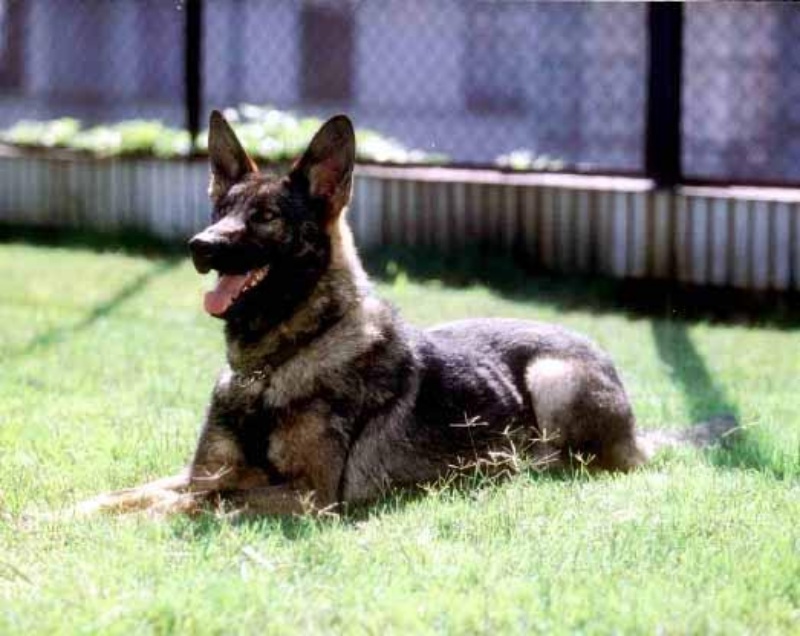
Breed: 258-n000104-Black_sable